United Coconut Planters Bank

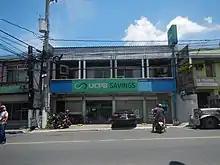
A UCPB Savings Bank branch in Alaminos, Laguna

Due to its position as a universal bank, UCPB competed primarily against major Philippine banks like Metrobank, Banco de Oro, EastWest Bank, BPI, Land Bank of the Philippines and PNB.